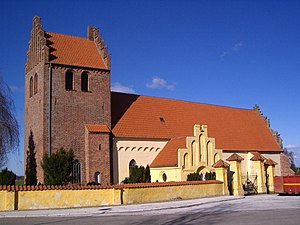
Valløby Kirke
Valløby Kirke
Valløby Kirke, Valløby Sogn, Stevns Kommune, Region Sjælland, Danmark
"Valløby Kirke er bygget i begyndelsen af 1100-tallet i romansk stil, men kun midterpartiet er bevaret. Våbenhuset og den vestlige del er gotisk og opført i sidste halvdel af 1400-tallet. Tårnet af munkesten i sengotisk stil kom til i midten af 1500-tallet, og koret med østgavlen og sakristiet er fra renæssancen. Kirken er en ""adelskirke"", som altid har tilhørt ejerne af Vallø Slot. Den ligger meget synligt i landskabet på en høj skrænt mod Tryggevælde Ådal.